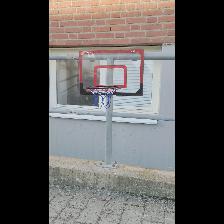
Label: NonHuman